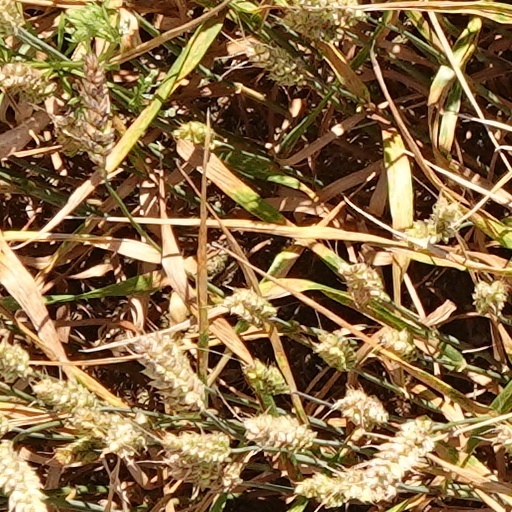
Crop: wheat